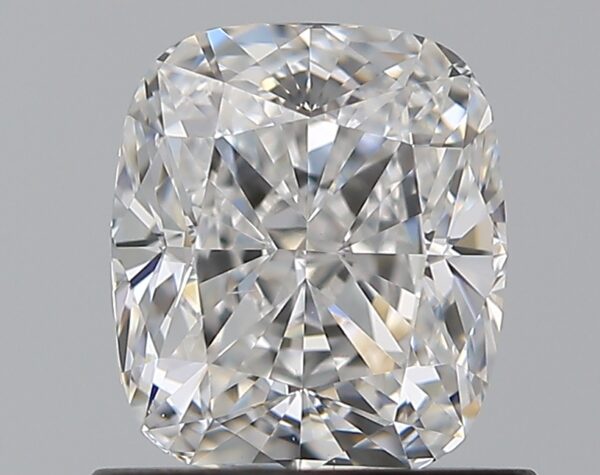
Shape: cushion
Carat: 1
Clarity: VVS2
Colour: E
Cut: VG
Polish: EX
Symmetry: VG
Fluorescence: F
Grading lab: GIA
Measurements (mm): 6.06 x 5.26 x 3.68